Wednesbury Town railway station

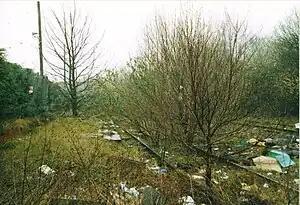
Station site in 2003

Wednesbury Town railway station served the market town of Wednesbury, in the West Midlands, England; it was a stop on the South Staffordshire Line.